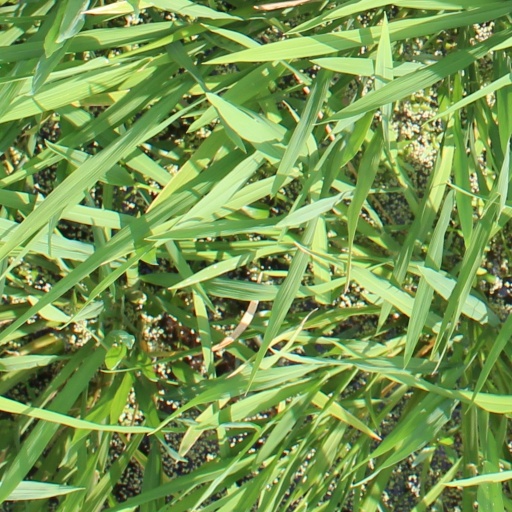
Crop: rice